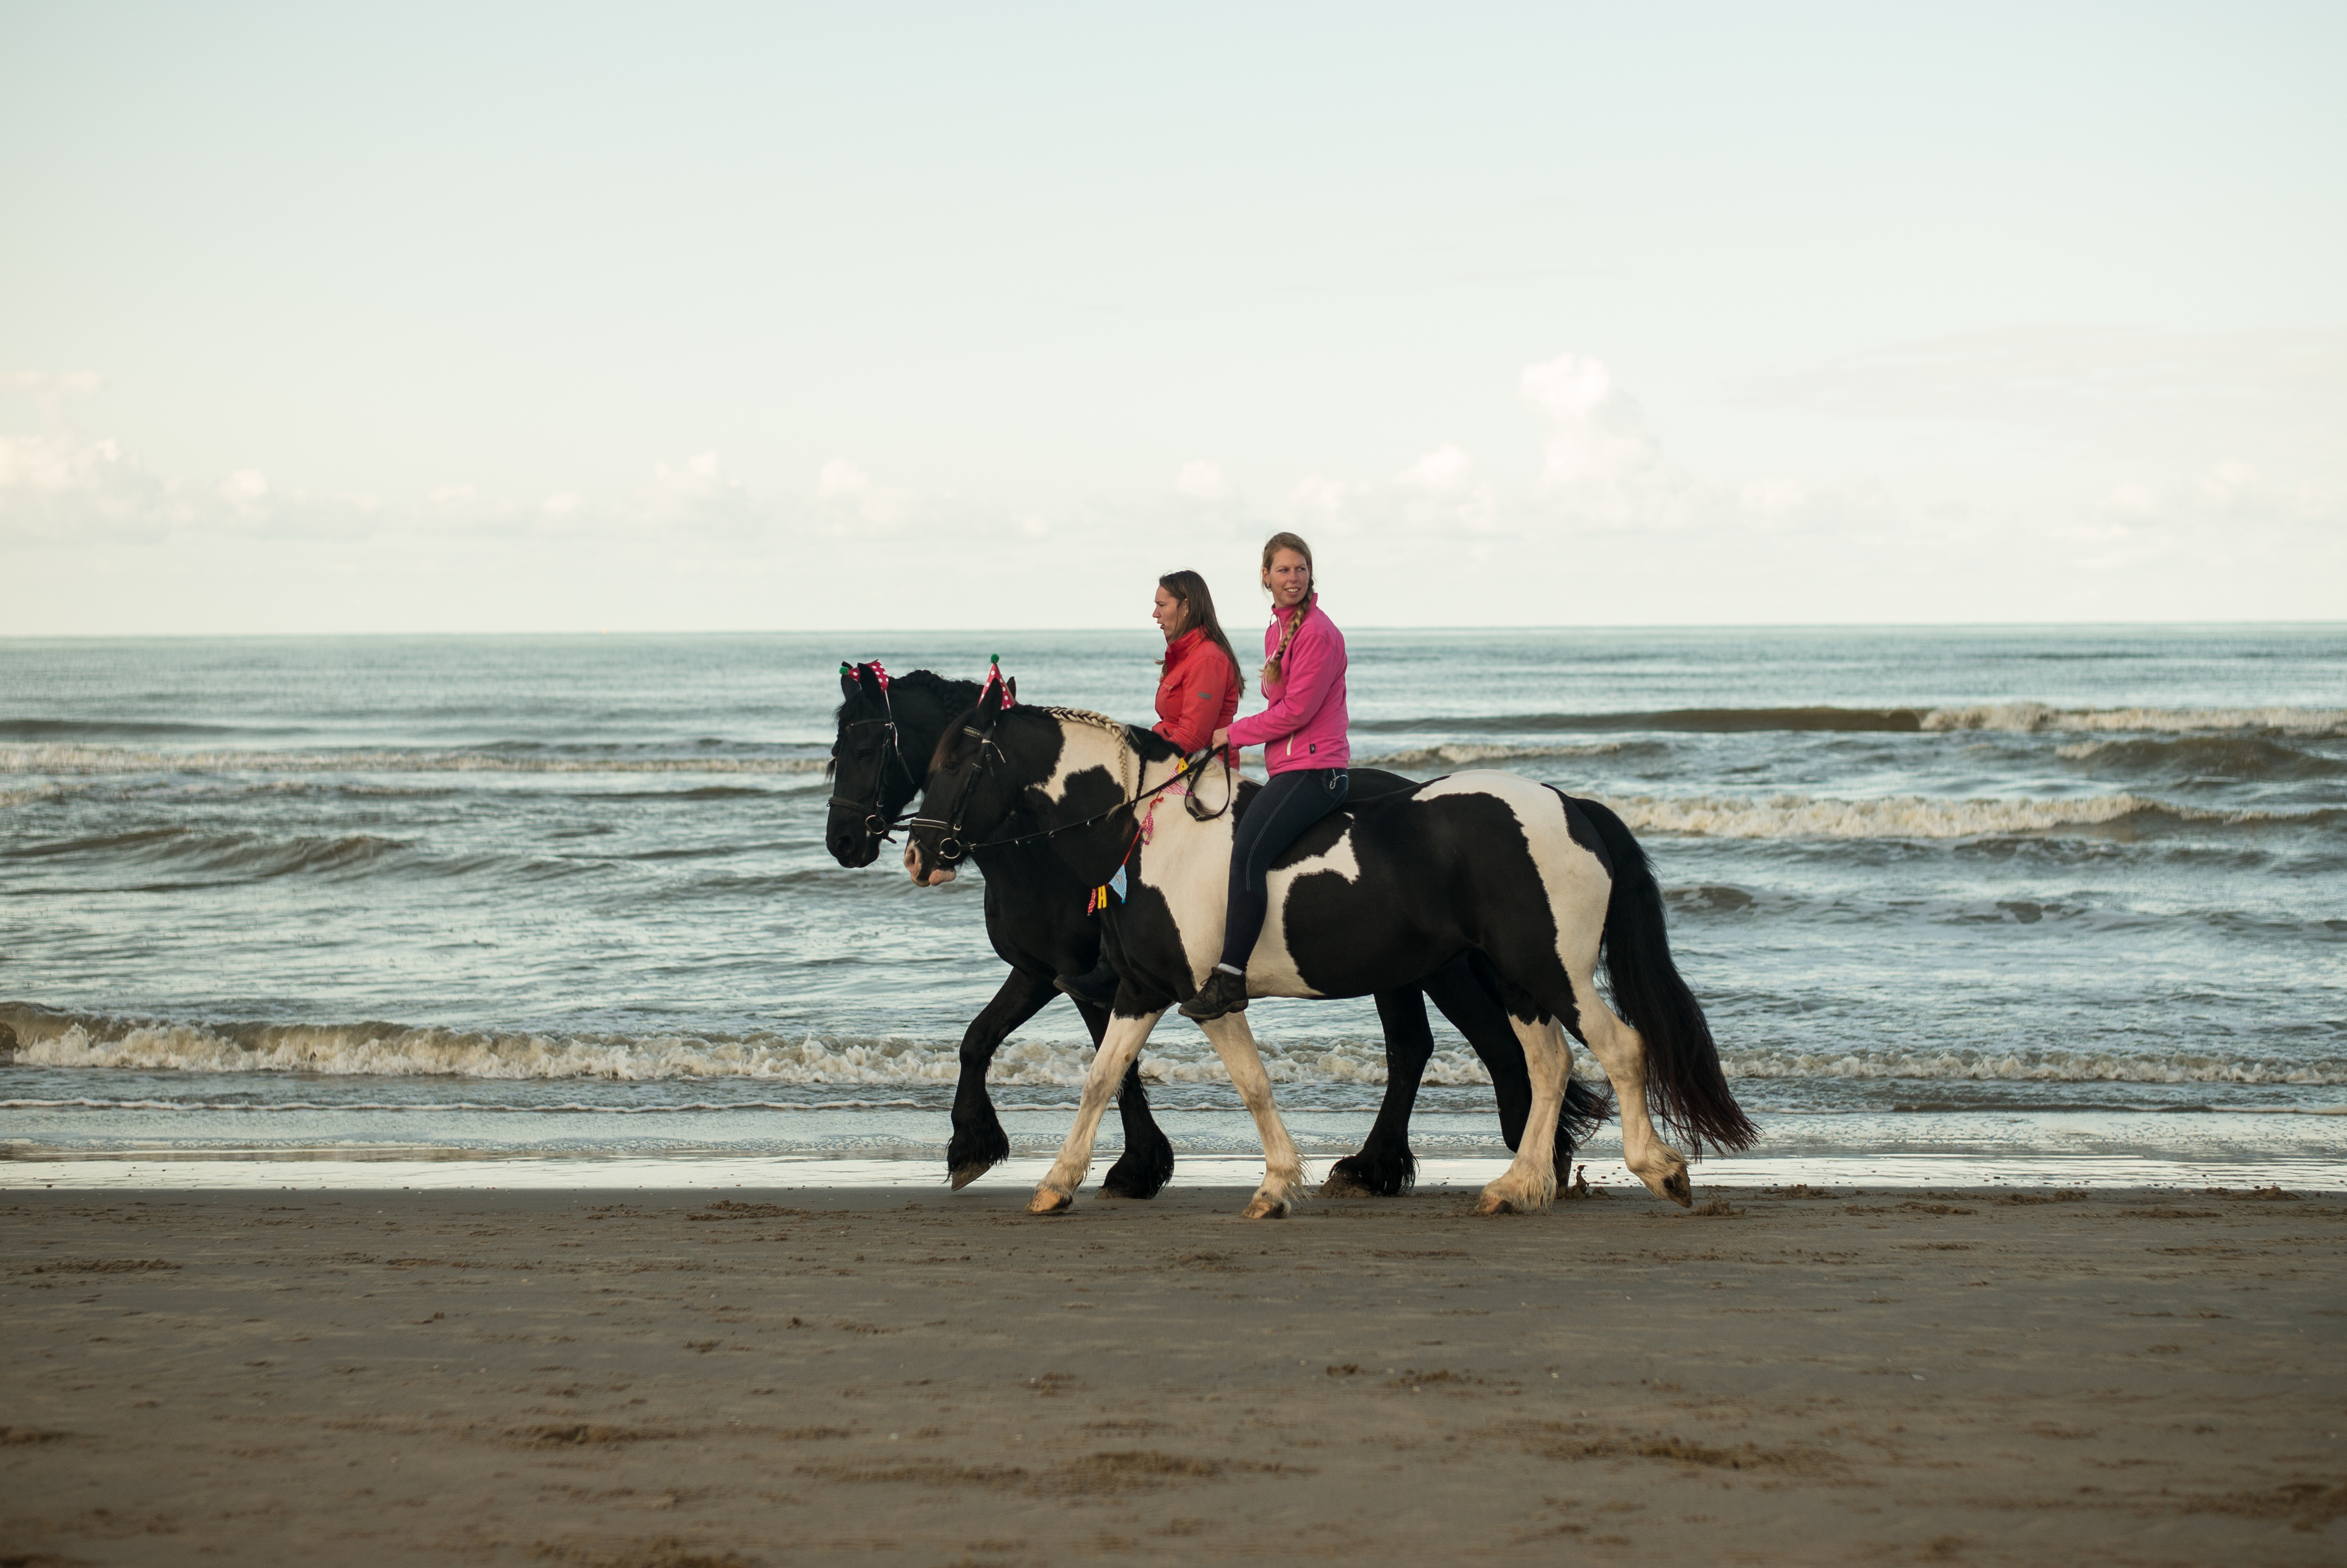
beach, sea, shore, vacation, horse, mammal, stallion, m, 50, horseriding, riders, leica, 240, summilux, katwijk, equestrianism, horse like mammal, animal sports